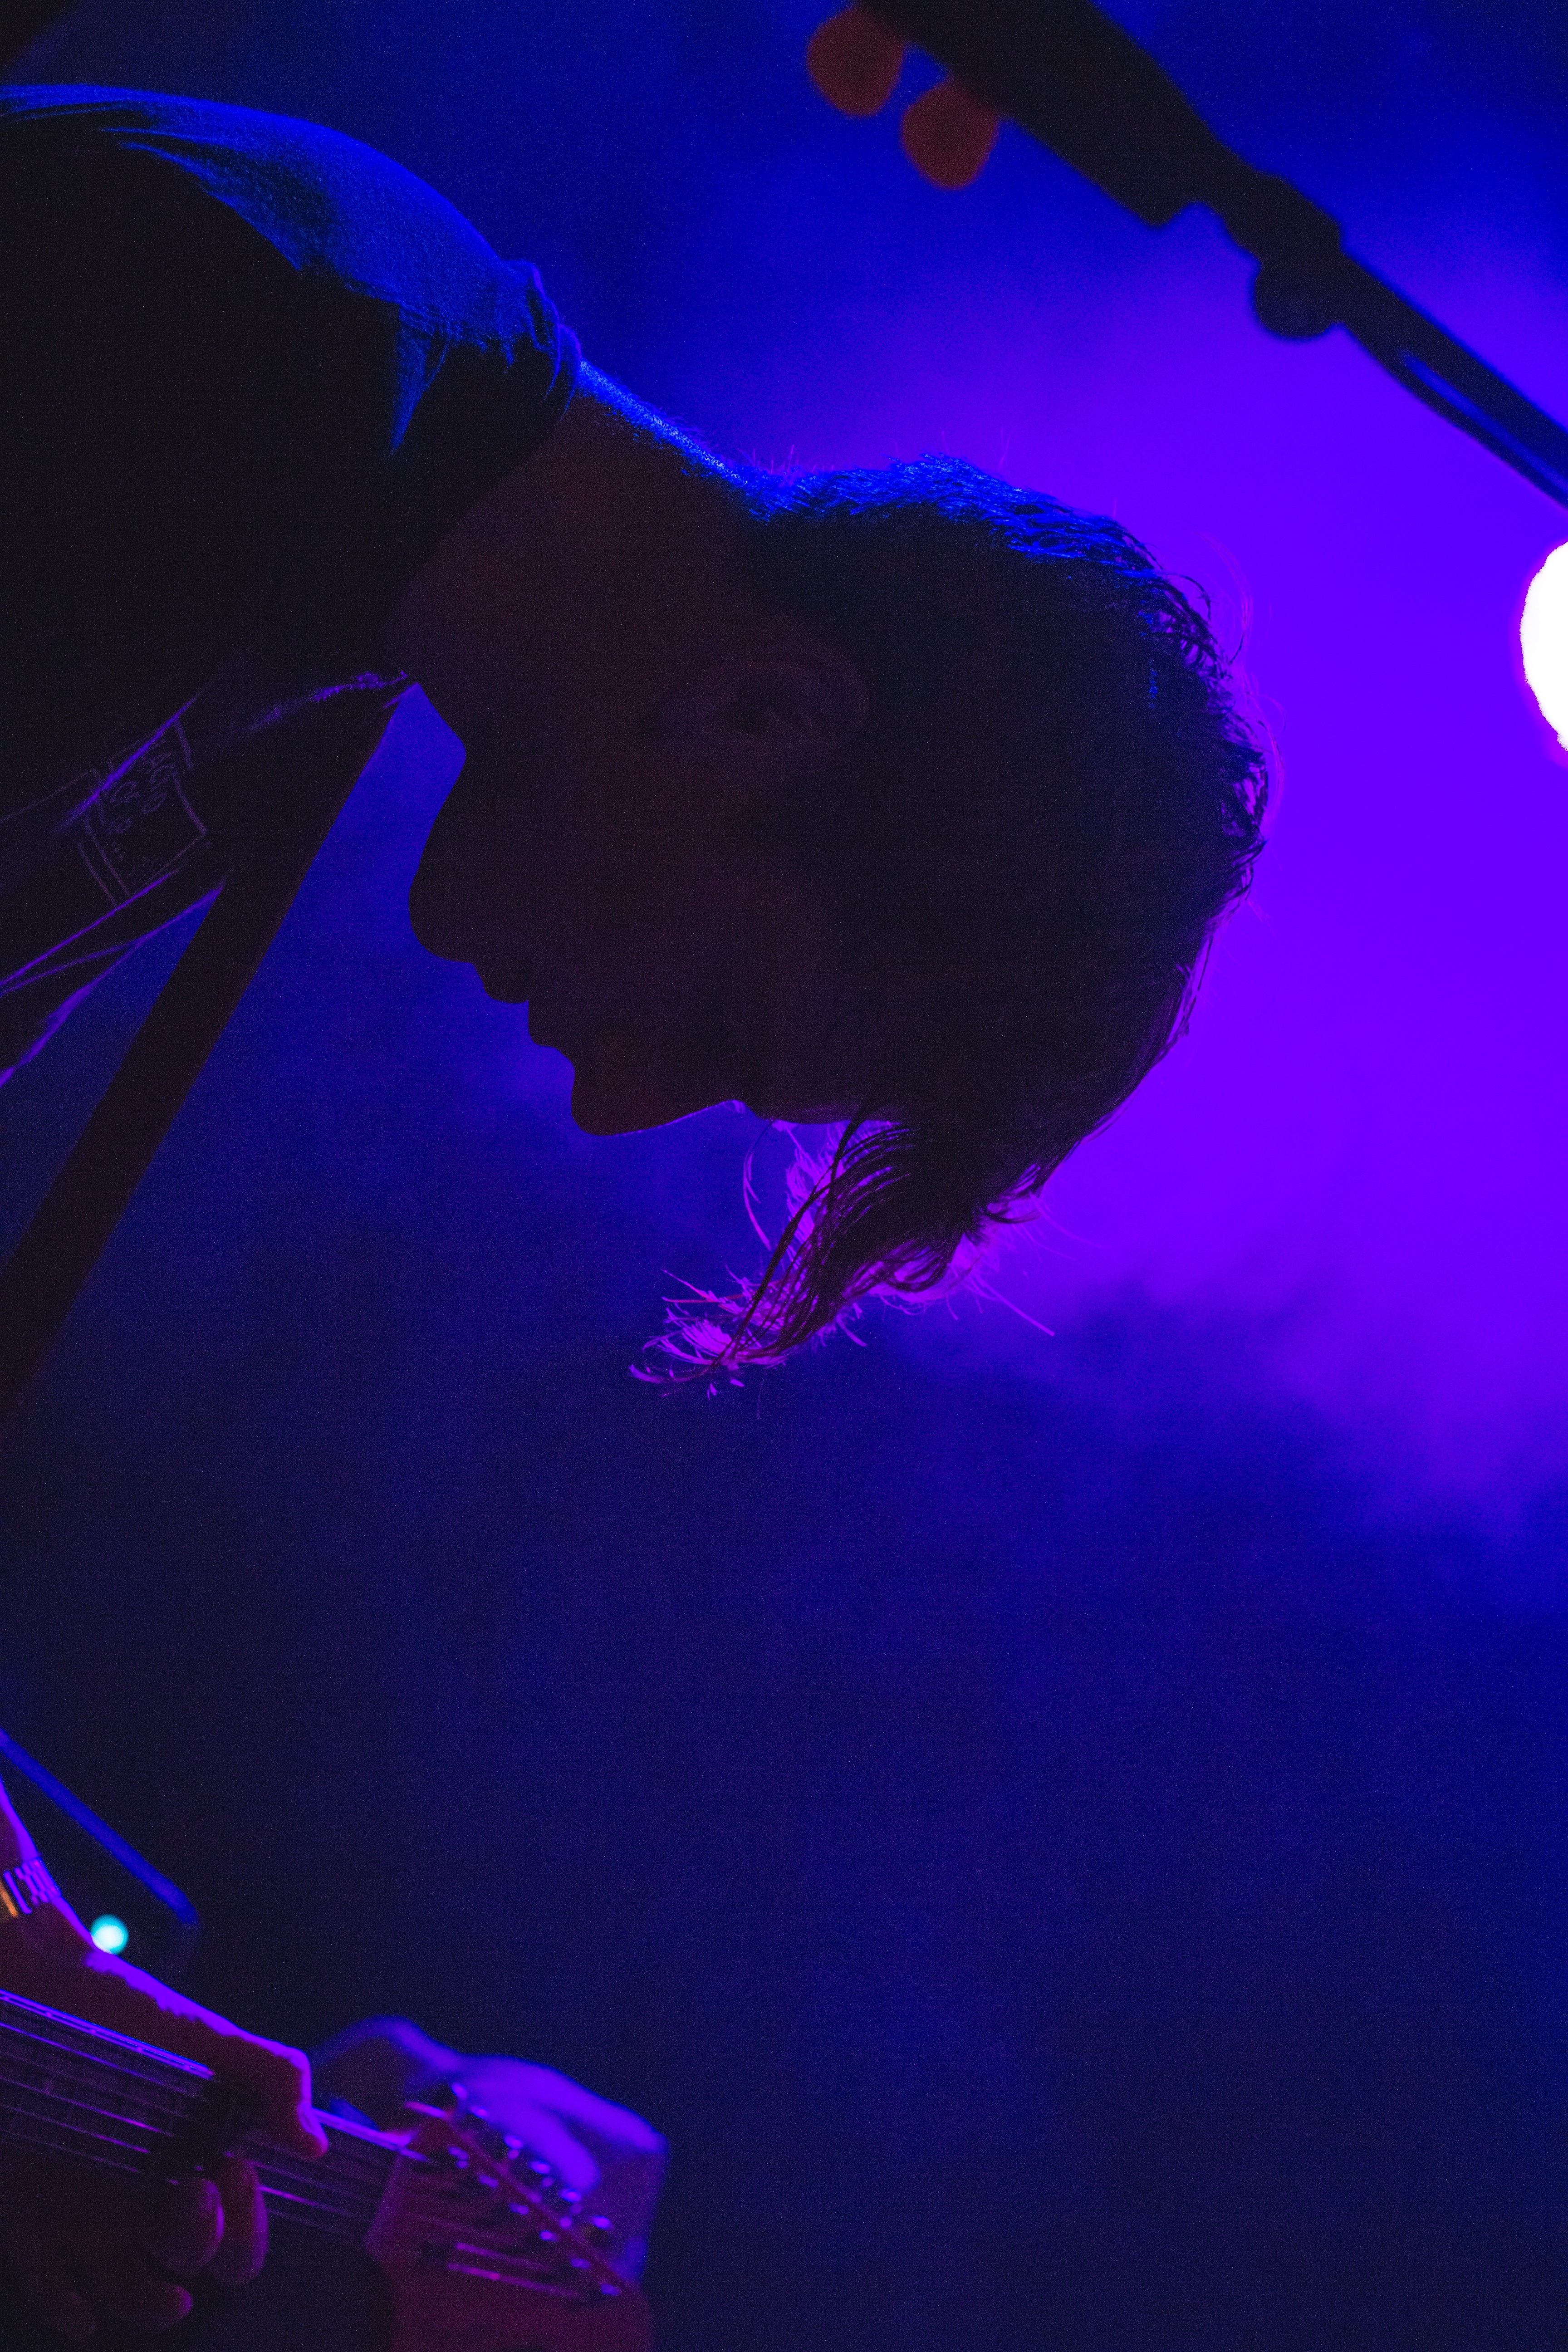
wing, light, sky, night, darkness, blue, thunder, atmosphere of earth